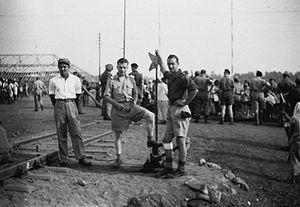
Le massacre de Rawagede a été commis le 9 décembre 1947 par l’Armée royale des Indes néerlandaises dans le village de Rawagede, dans le kabupaten de Karawang, dans la province indonésienne de Java occidental. Selon le Comité Nederlandse Ereschulden, 431 hommes auraient été assassinés à Rawagede. En 1969, le gouvernement néerlandais ne reconnaissait que 150 morts.